East Riding of Yorkshire Yeomanry

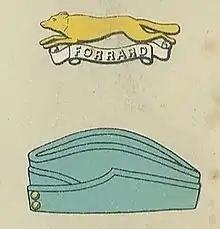
Badge and service cap as worn at the outbreak of the Second World War

The East Riding of Yorkshire Yeomanry was a unit of the British Army formed in 1902.